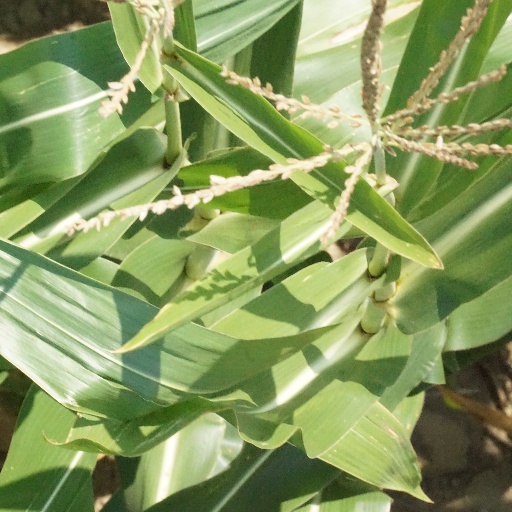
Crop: maize; corn